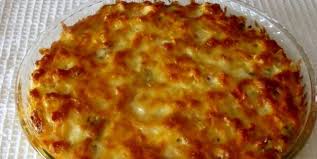
Yemek: borek